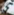
Number: 5